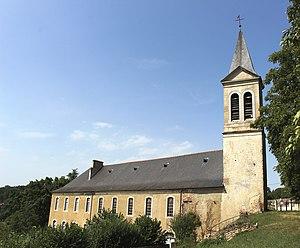
Église Saint-Lizier de Saint-Lézer (Hautes-Pyrénées, France)
La liste des églises des Hautes-Pyrénées recense de manière exhaustive les églises situées dans le département français des Hautes-Pyrénées.
Saint-Lézer est une commune française située dans le département des Hautes-Pyrénées, en région Occitanie.
Le prieuré de Saint-Lézer est un ancien monastère de l’ordre de Saint-Benoît à Saint-Lézer dans les Hautes-Pyrénées. Le prieur du monastère était subordonné à l'abbé de Cluny.